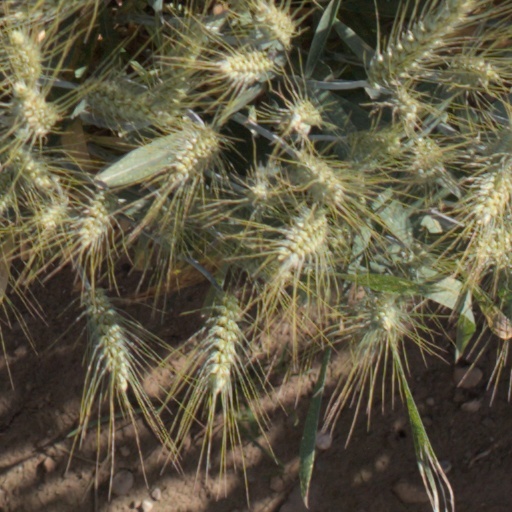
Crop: wheat